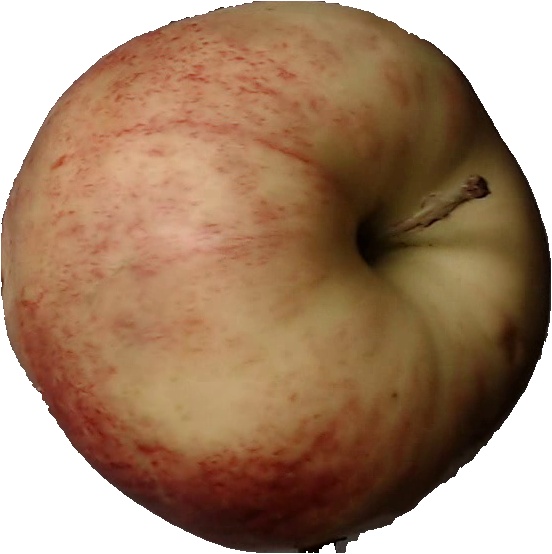
Label: apple_red_3